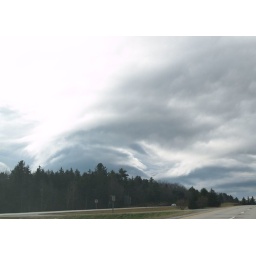
Storm clouds building over Portland, Maine.